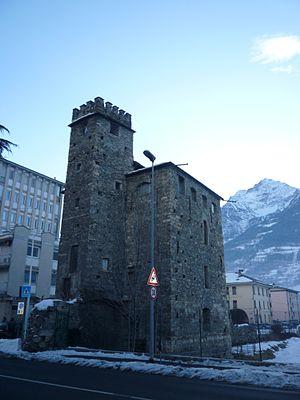
La tour du lépreux à Aoste (Italie)
La Tour du lépreux est une tour située à l'angle sud-ouest de l'enceinte romaine d'Aoste, rue Jean-Boniface Festaz.
L'Enceinte romaine et les tours d'Aoste remontent à l'époque romaine. Certaines tours ont été édifiées ensuite.